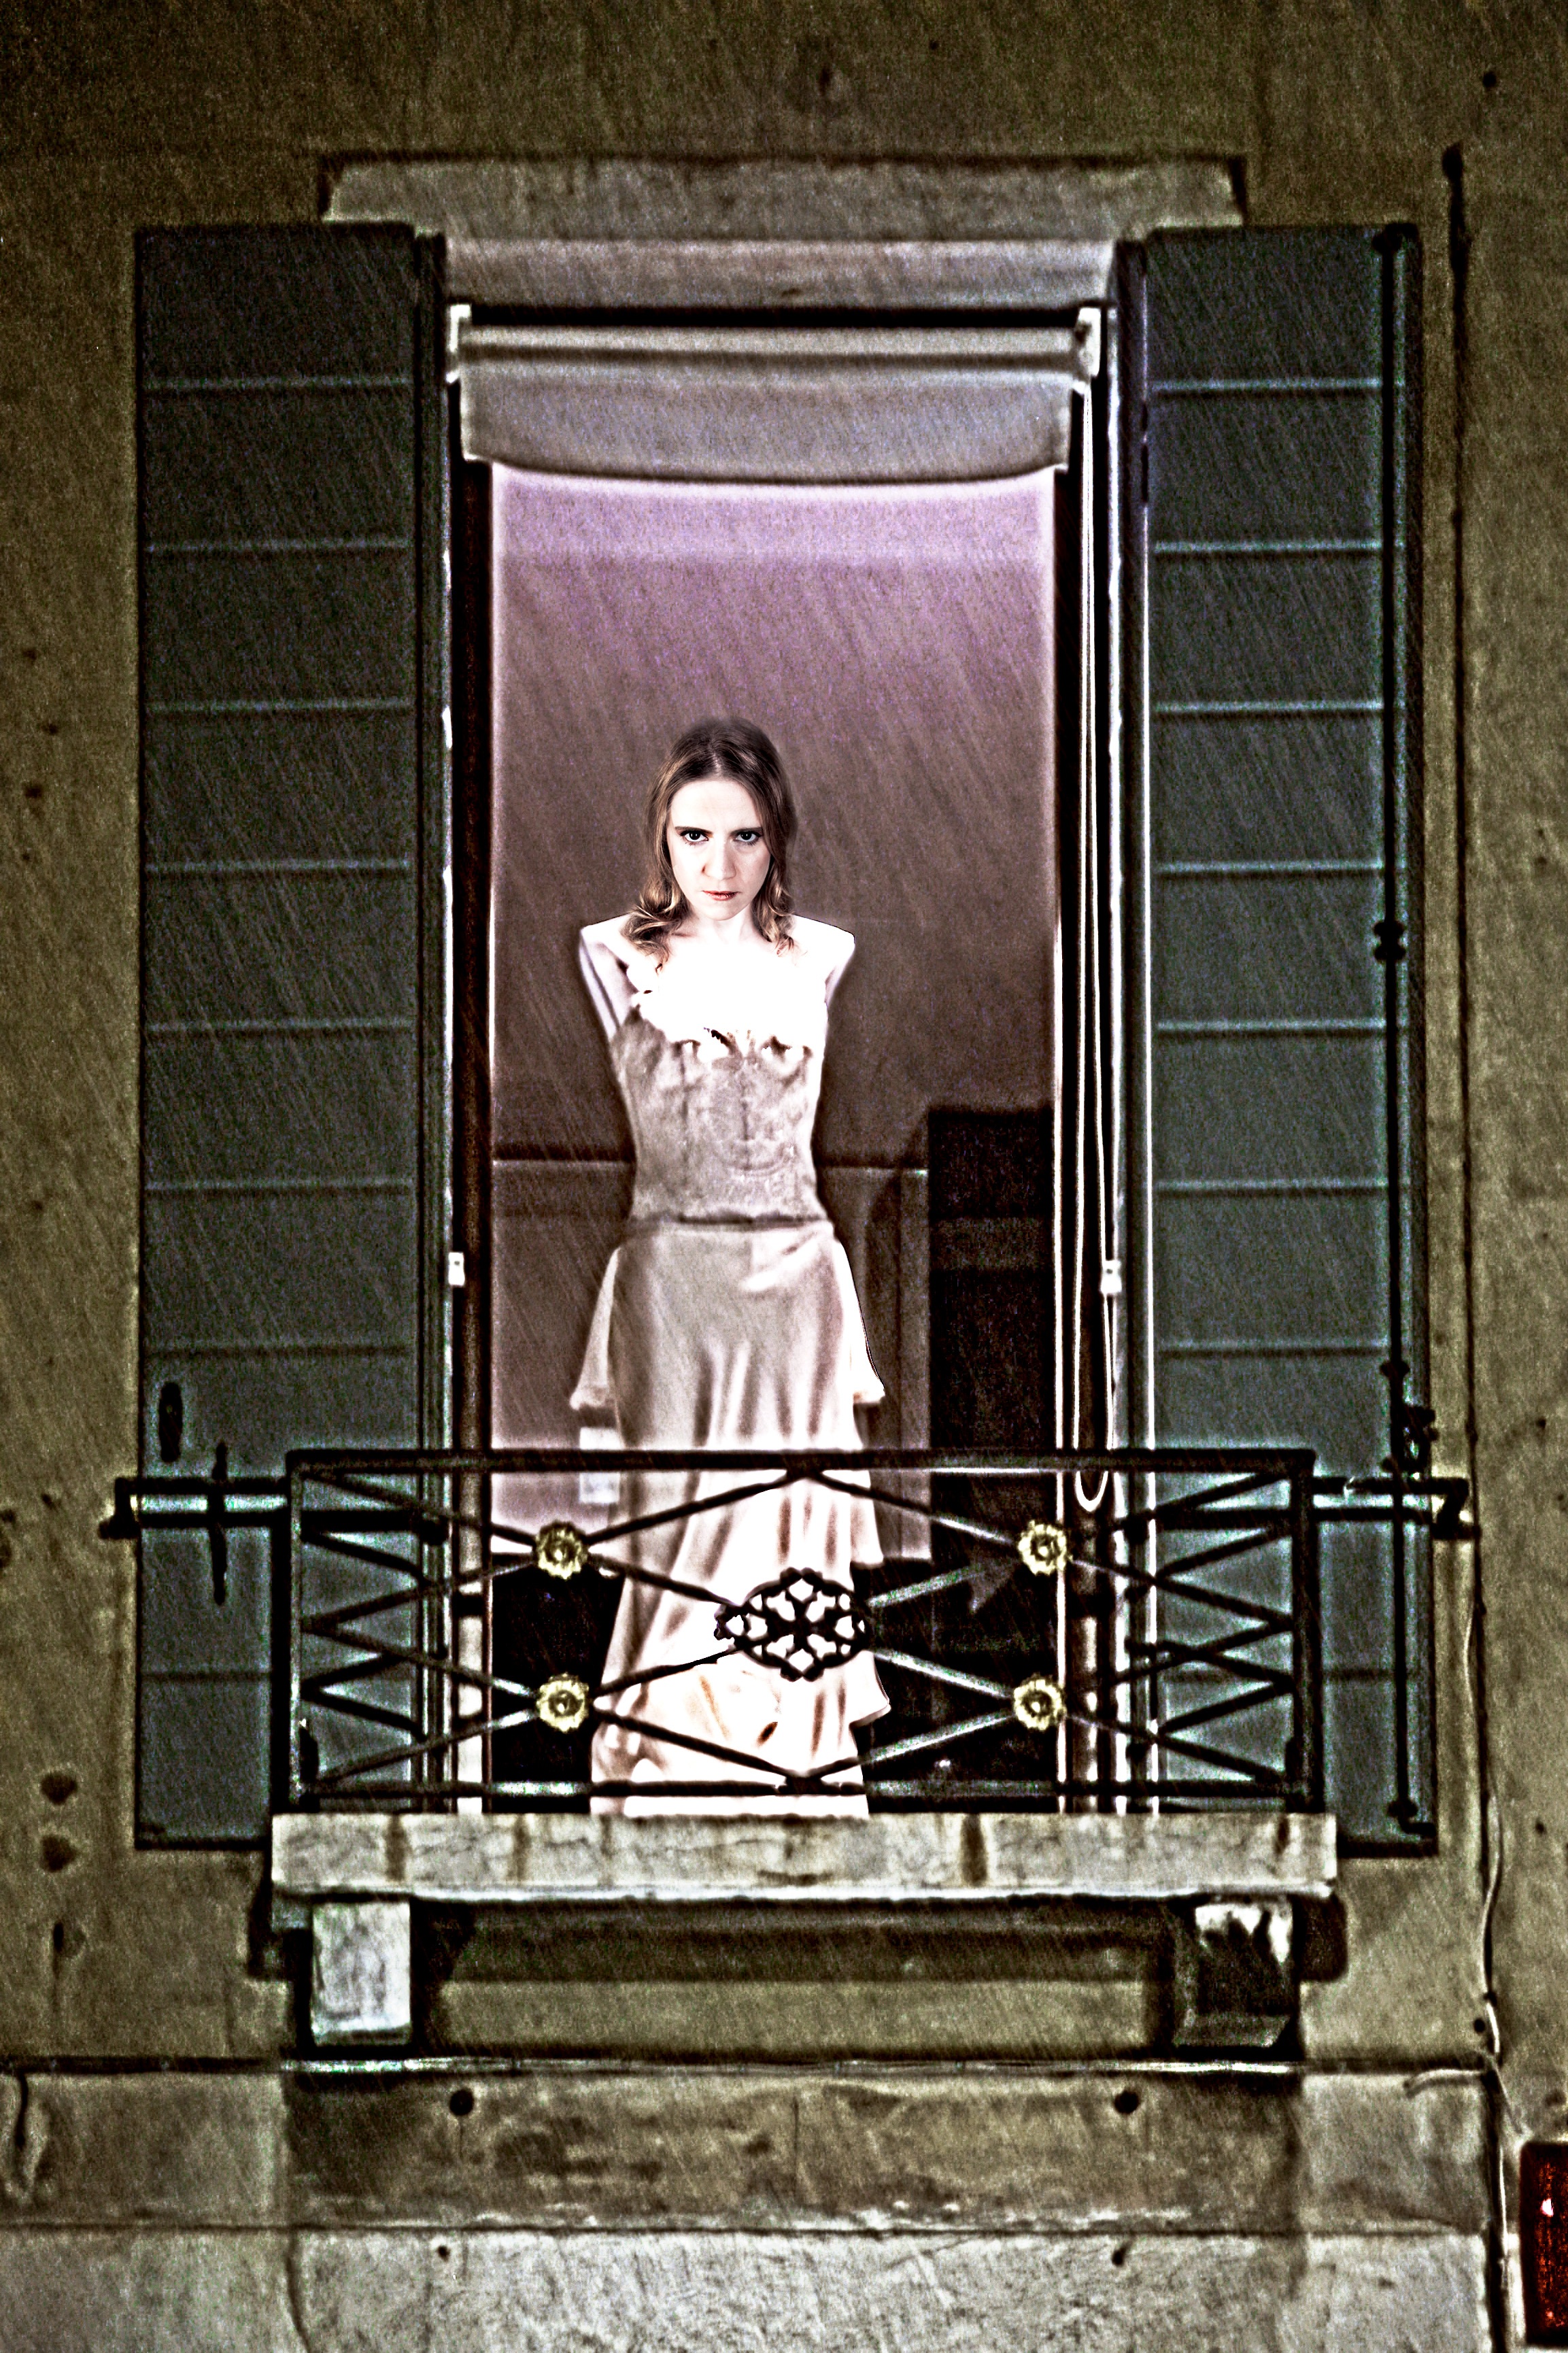
cold, woman, antique, rain, window, perspective, old, wall, narrow, balcony, model, storm, venice, face, sepia, shutters, photograph, creepy, ghost, surreal, composing, image, bust, vampire, spirit, mood, iron railings, italian, trist, haunted house, hauswand, lifeless, photo model, colorless, haunted castle, human positions, balcony grid, cold hearted, half human